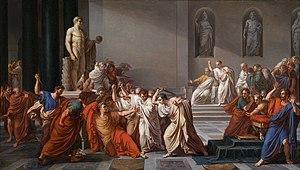
La mort de césar par Vincenzo Camuccini.
Tu quoque mi fili ou bien Tu quoque fili ou encore Tu quoque fili mi est une célèbre locution latine, que la tradition attribue à Jules César : ce dernier l'aurait adressée, au moment de sa mort, à Brutus. La tradition a retenu la forme latine de cette phrase, mais il est plus vraisemblable qu'elle ait été prononcée en grec.
La Mort de César est un tableau, mesurant 400 x 700 cm, peint par Vincenzo Camuccini vers 1806. Il est conservé au Museo Nazionale di Capodimonte de Naples. Une version plus petite de la toile, de dimensions 112 × 195 cm, est exposée à la Galerie nationale d'art moderne et contemporain de Rome.
On appelle Ultima verba les dernières paroles d'un mourant.
Vincenzo Camuccini est un peintre italien et lithographe néoclassique du début du XIXᵉ siècle à sujets religieux ou historiques.
La Curie de Pompée, construite à l'initiative de Pompée, s'intègre dans le grand complexe architectural que ce dernier a élevé au sein du Champ de Mars. C'est un des édifices utilisés par le Sénat pour se réunir et traiter d'affaires qui ne peuvent être réglées dans les limites du pomerium.
La traîtrise ou traitrise est une circonstance aggravante de la responsabilité criminelle, généralement remarquée aux délits contre les personnes. On peut trouver son origine dans l'ordre juridique français, italien et espagnol. Selon l'ancienne formule espagnole, aussi présente dans la jurisprudence italienne, on considère de traîtrise le fait de commettre un délit à trahison et à coup sûr: « c'est l'usage de moyens ou de façons dans l'exécution du fait afin d'assurer le délit, sans risque pour l'auteur, d'actions que proviennent de la défense que puisse faire le sujet passif ou un troisième ».
Un coup d'État est un renversement du pouvoir par une personne investie d'une autorité, de façon illégale et souvent brutale. On le distingue d'une révolution en ce que celle-ci est populaire. Le putsch est un coup d'État réalisé par la force des armes.
Marcus Junius Brutus Cæpio est un sénateur romain, juriste et philosophe de la fin de la République romaine, fils de Servilia, la maîtresse de Jules César, auquel il porta le dernier coup, en le poignardant le 15 mars 44 av. J.-C.